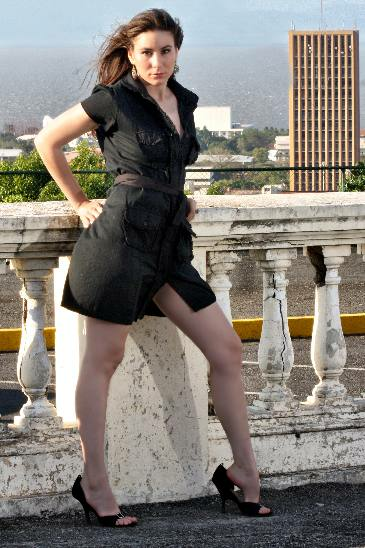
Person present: Yes